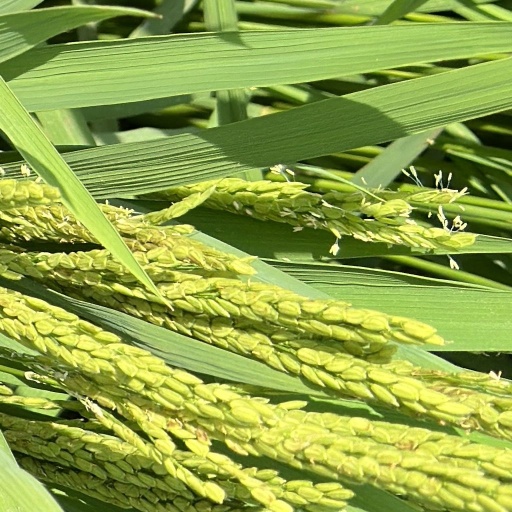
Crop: rice